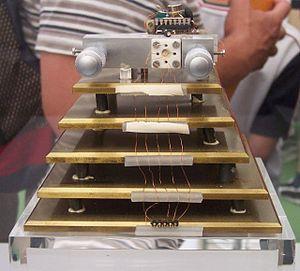
Le microscope à effet tunnel est inventé en 1981 par des chercheurs d'IBM, Gerd Binnig et Heinrich Rohrer, qui reçurent le prix Nobel de physique pour cette invention en 1986. C'est un microscope en champ proche qui utilise un phénomène quantique, l'effet tunnel, pour déterminer la morphologie et la densité d'états électroniques de surfaces conductrices ou semi-conductrices avec une résolution spatiale pouvant être égale ou inférieure à la taille des atomes.